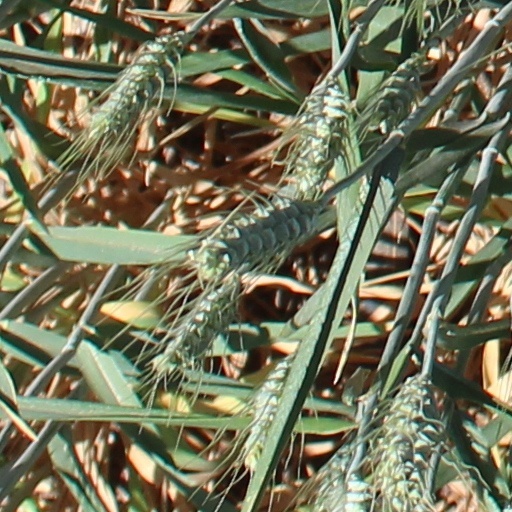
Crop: wheat